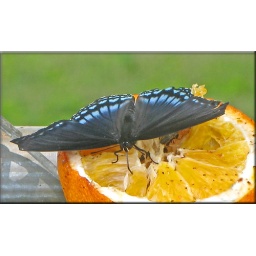
The Red-spotted Purple butterflies were busy today. On the orange and in the pear tree too.